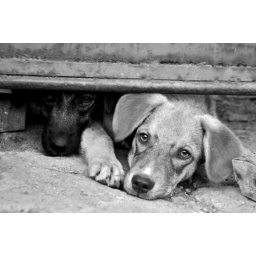
street dogs in a Bulgarian village